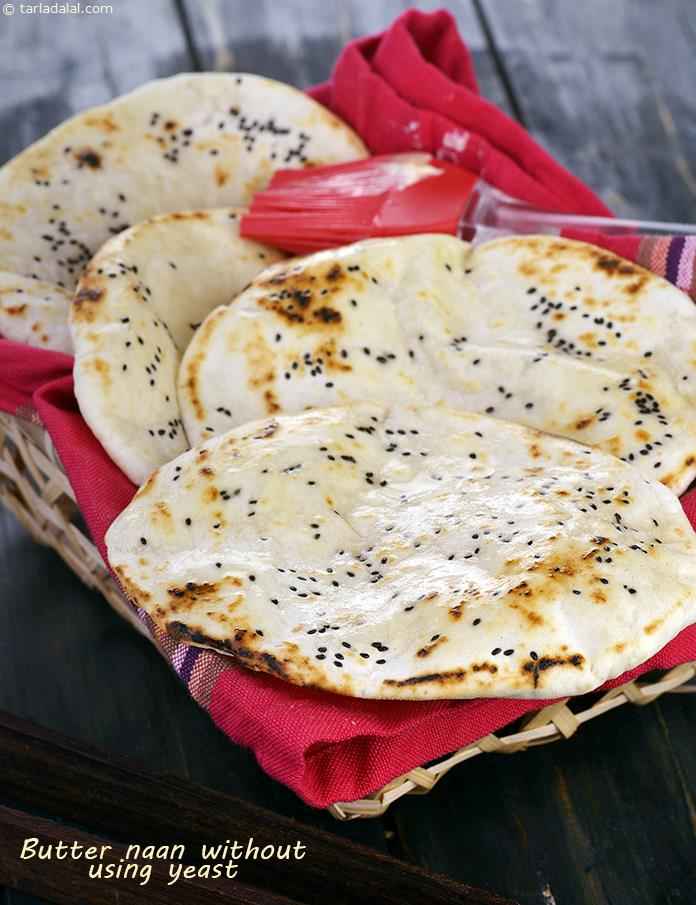
Dish: butter_naan